The Hunger Pains

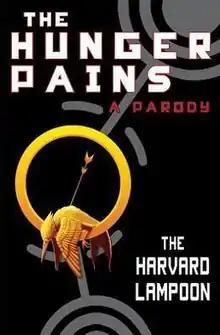
First edition (publ. HarperCollins)

The Hunger Pains is a 2012 novel by "The Harvard Lampoon" and a parody of Suzanne Collins's "The Hunger Games". It was first published on February 7, 2012, through Touchstone Books, and a cinematic book trailer was released in March of the same year.